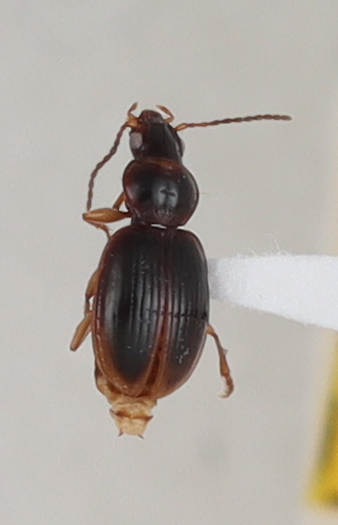
Scientific name: Mecyclothorax discedens
Plot: 7
Trap: S
Collected: 20200707